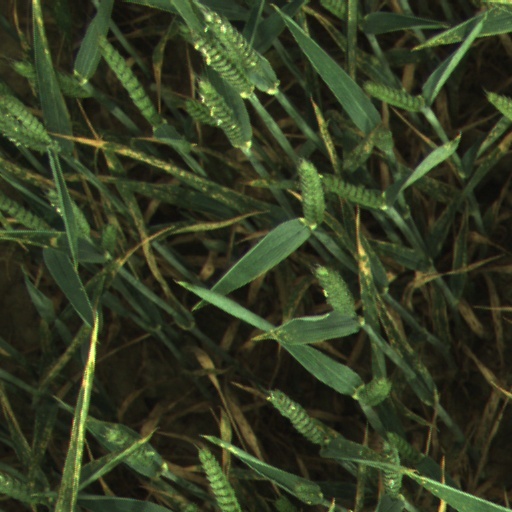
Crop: wheat